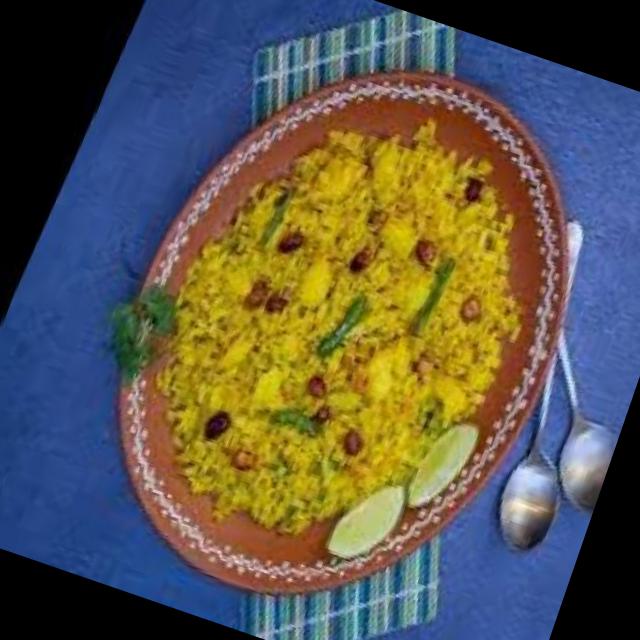
Dish: poha